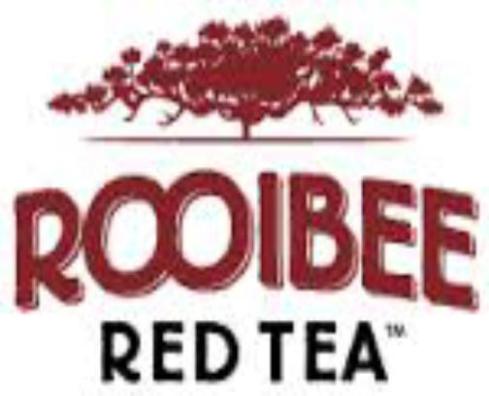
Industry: Food